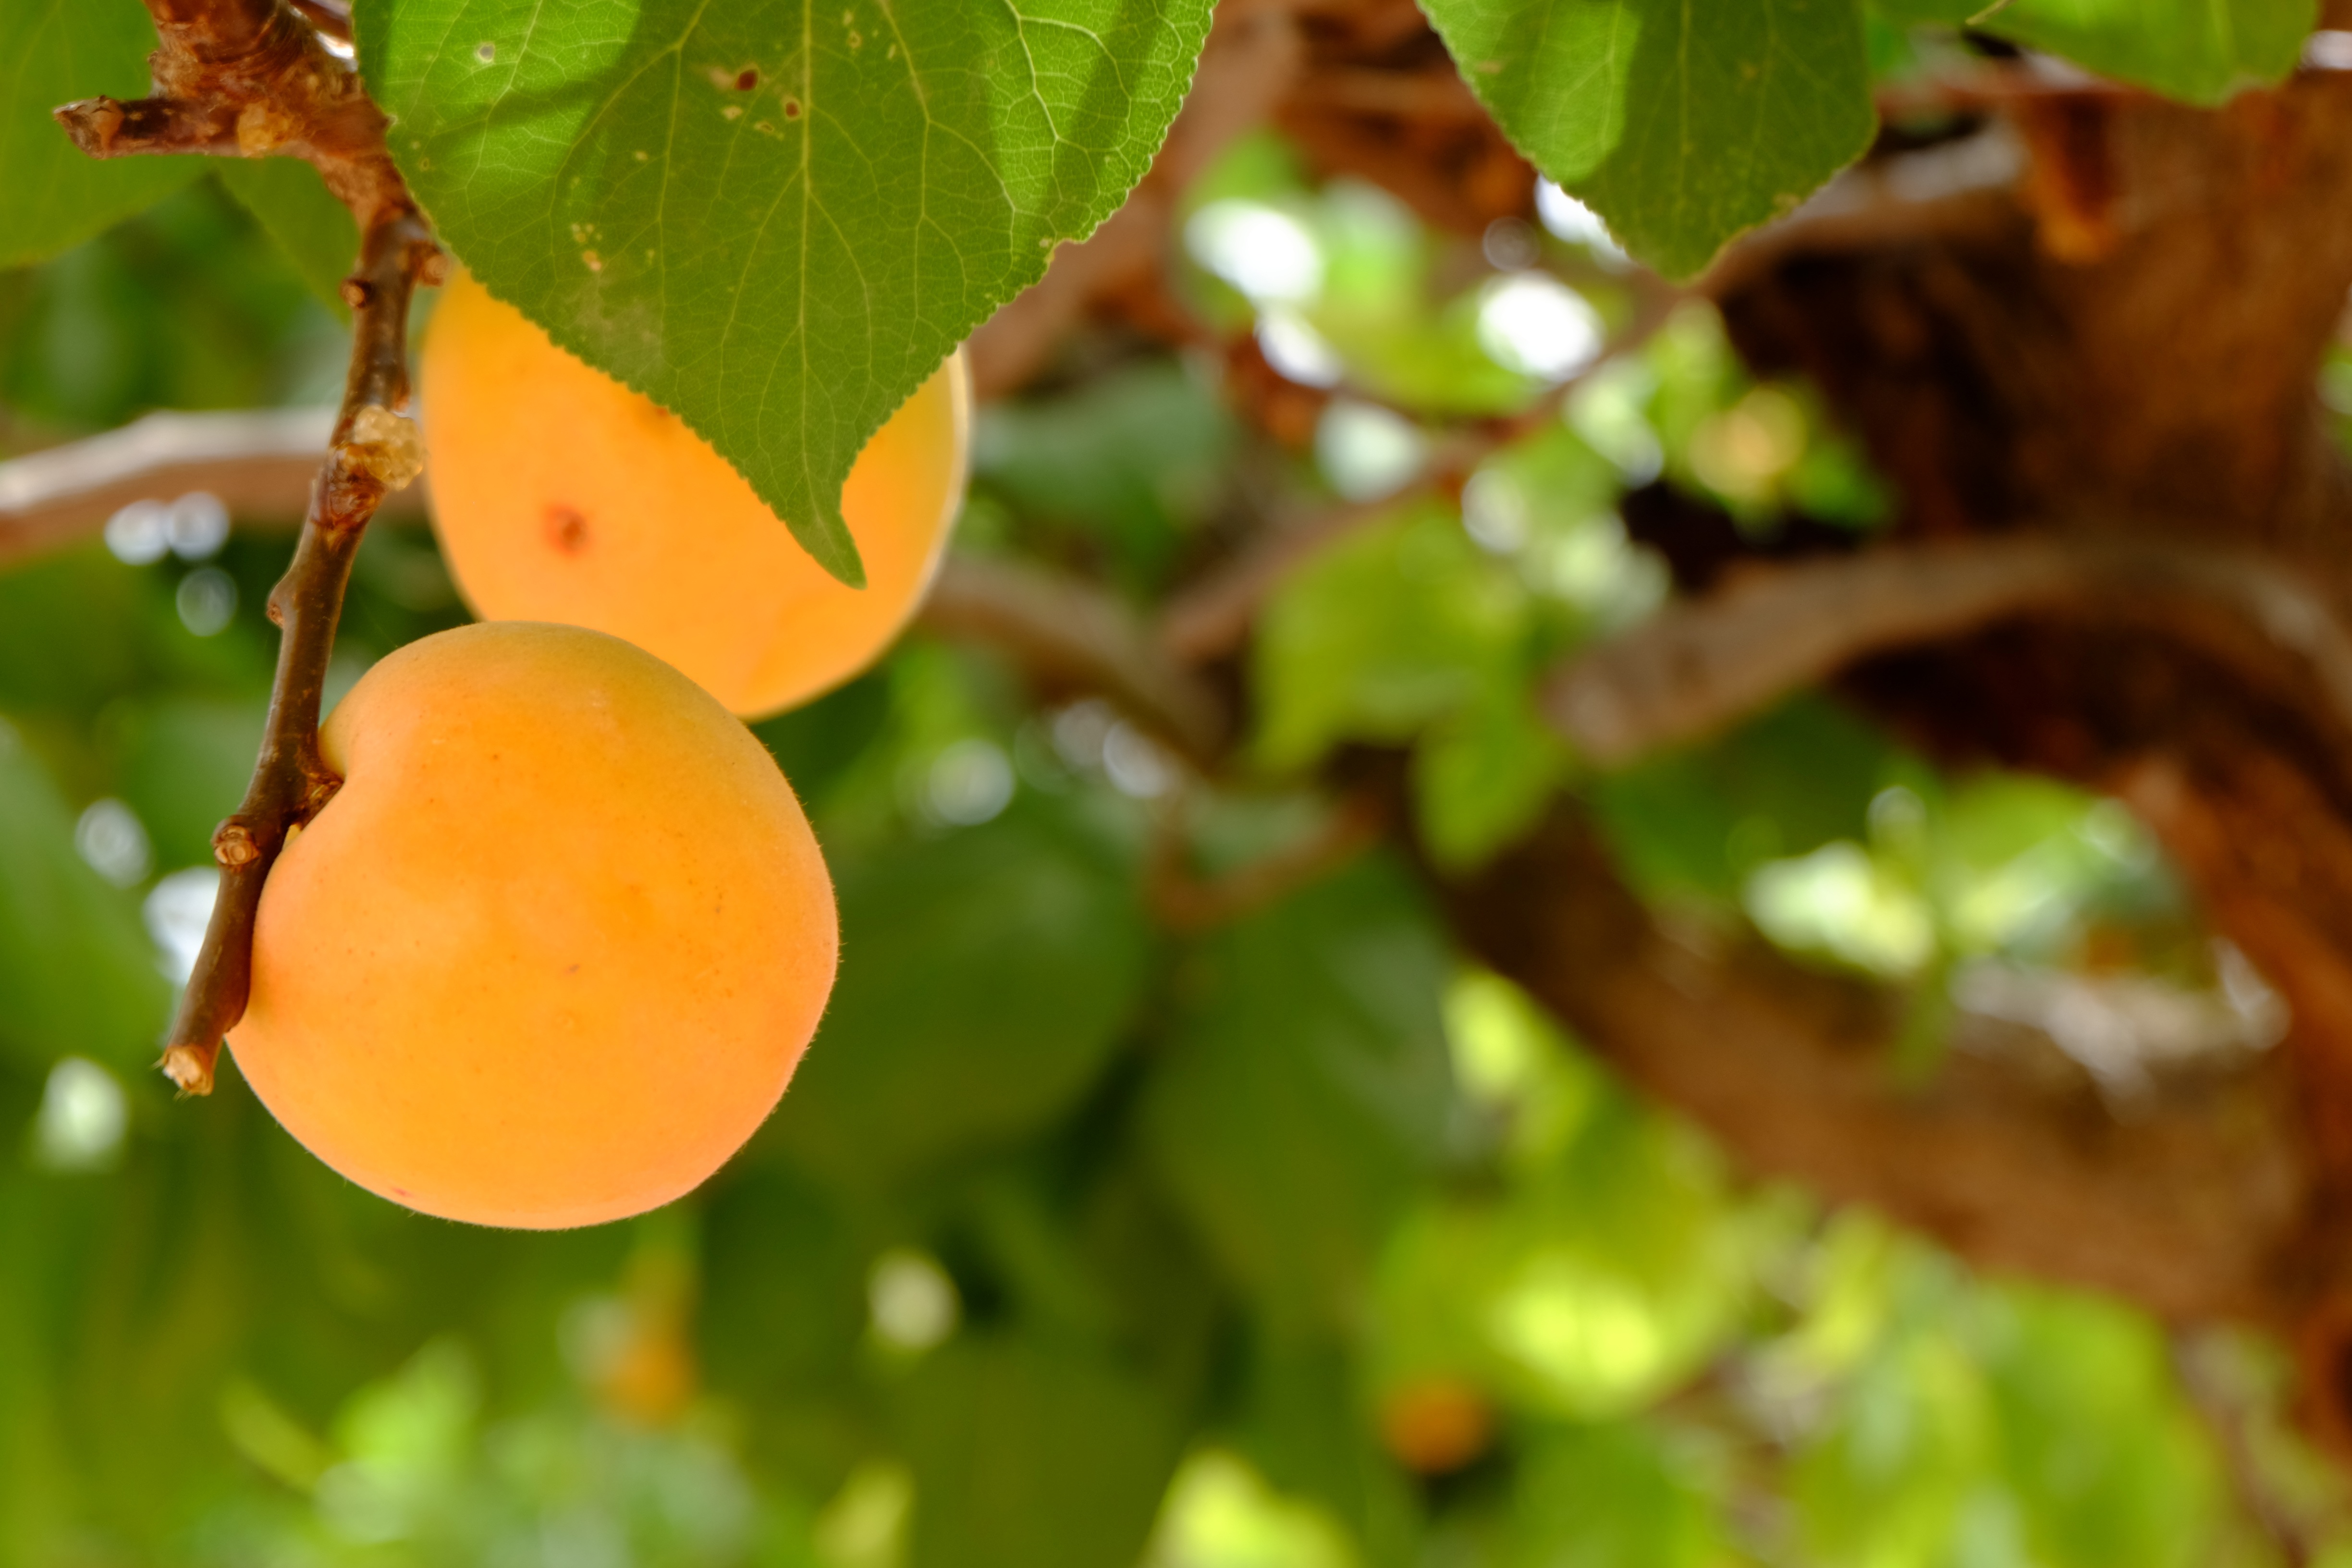
tree, nature, branch, plant, fruit, leaf, flower, food, produce, autumn, flora, apricot, macro photography, flowering plant, woody plant, land plant